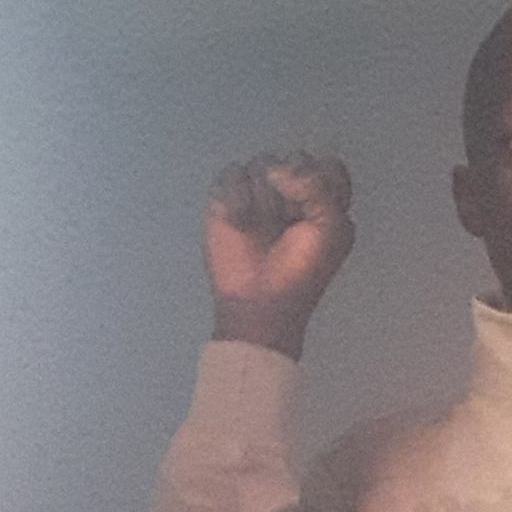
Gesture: fist